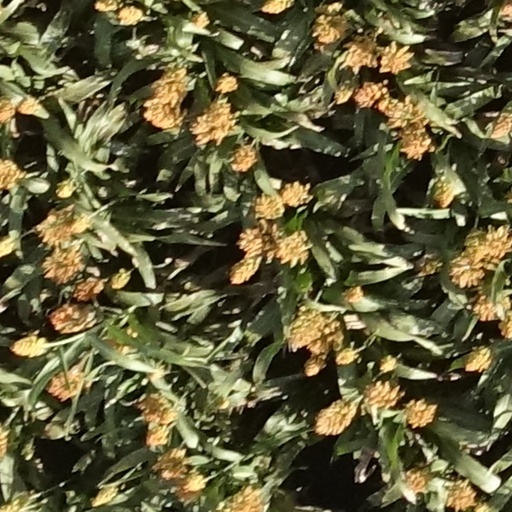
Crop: sorghum